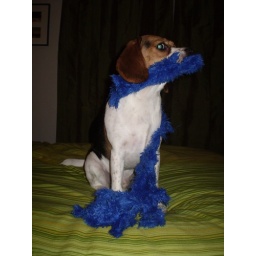
Tangled in blue bear remnants